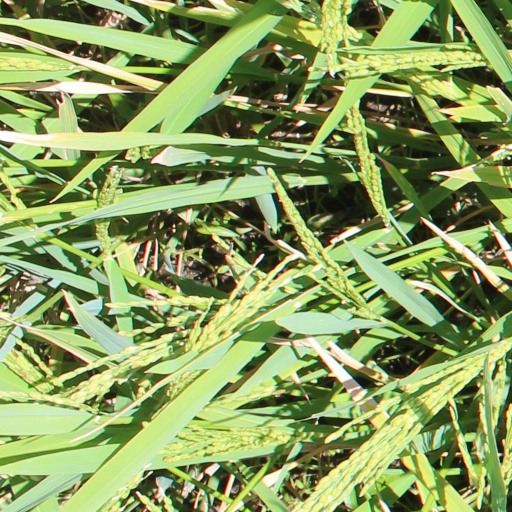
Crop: rice